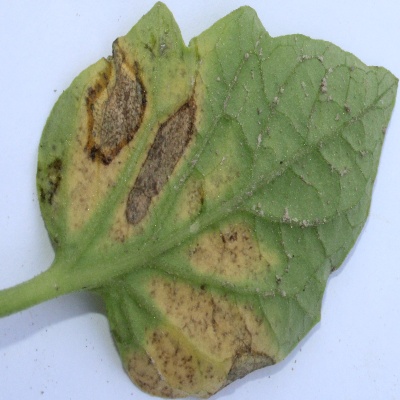
Crop: Tomato
Condition: septoria leaf spot